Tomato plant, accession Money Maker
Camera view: horizontal (90 deg, fisheye); turntable rotation: 0 degrees
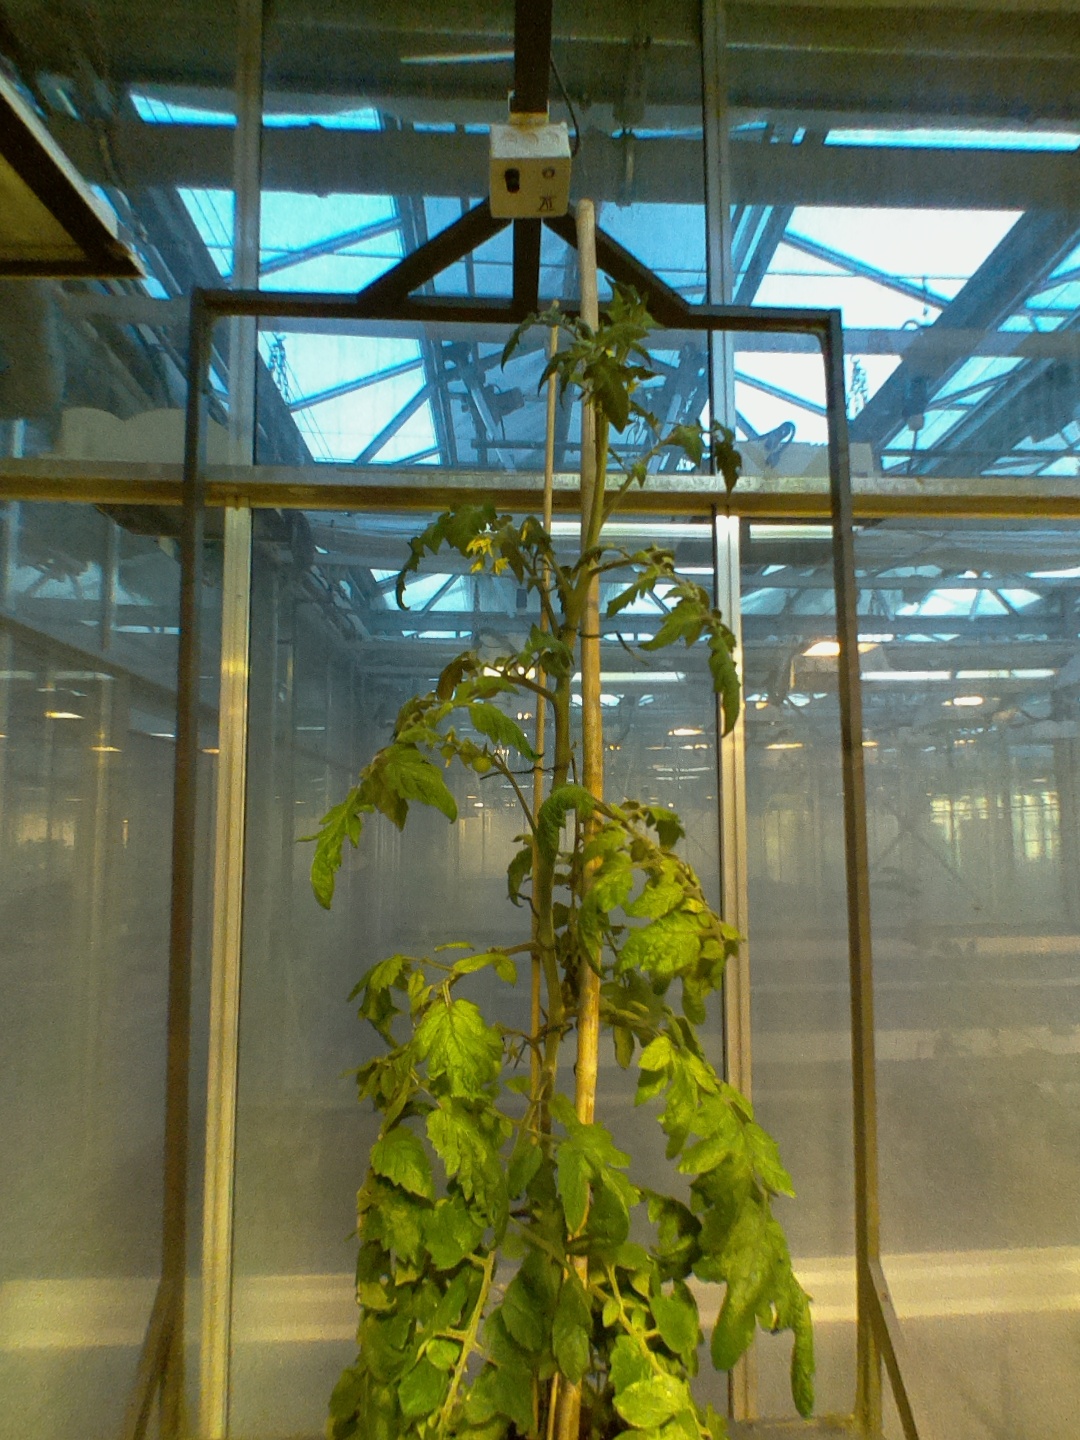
BBCH growth stage 71: 10%-20% of final fruit size